Raymond Kieb

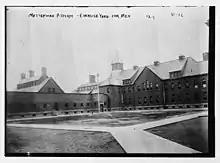
Matteawan State Hospital for the Criminally Insane

Raymond Francis Charles Kieb (August 24, 1881March 13, 1956) was the head of the New York State Department of Corrections and Community Supervision. He served as the superintendent of the Matteawan State Hospital for the Criminally Insane from 1914 to 1942.